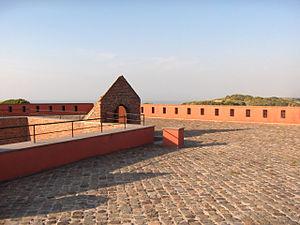
Le Fort Napoléon est une fortification militaire située dans la ville belge d'Ostende